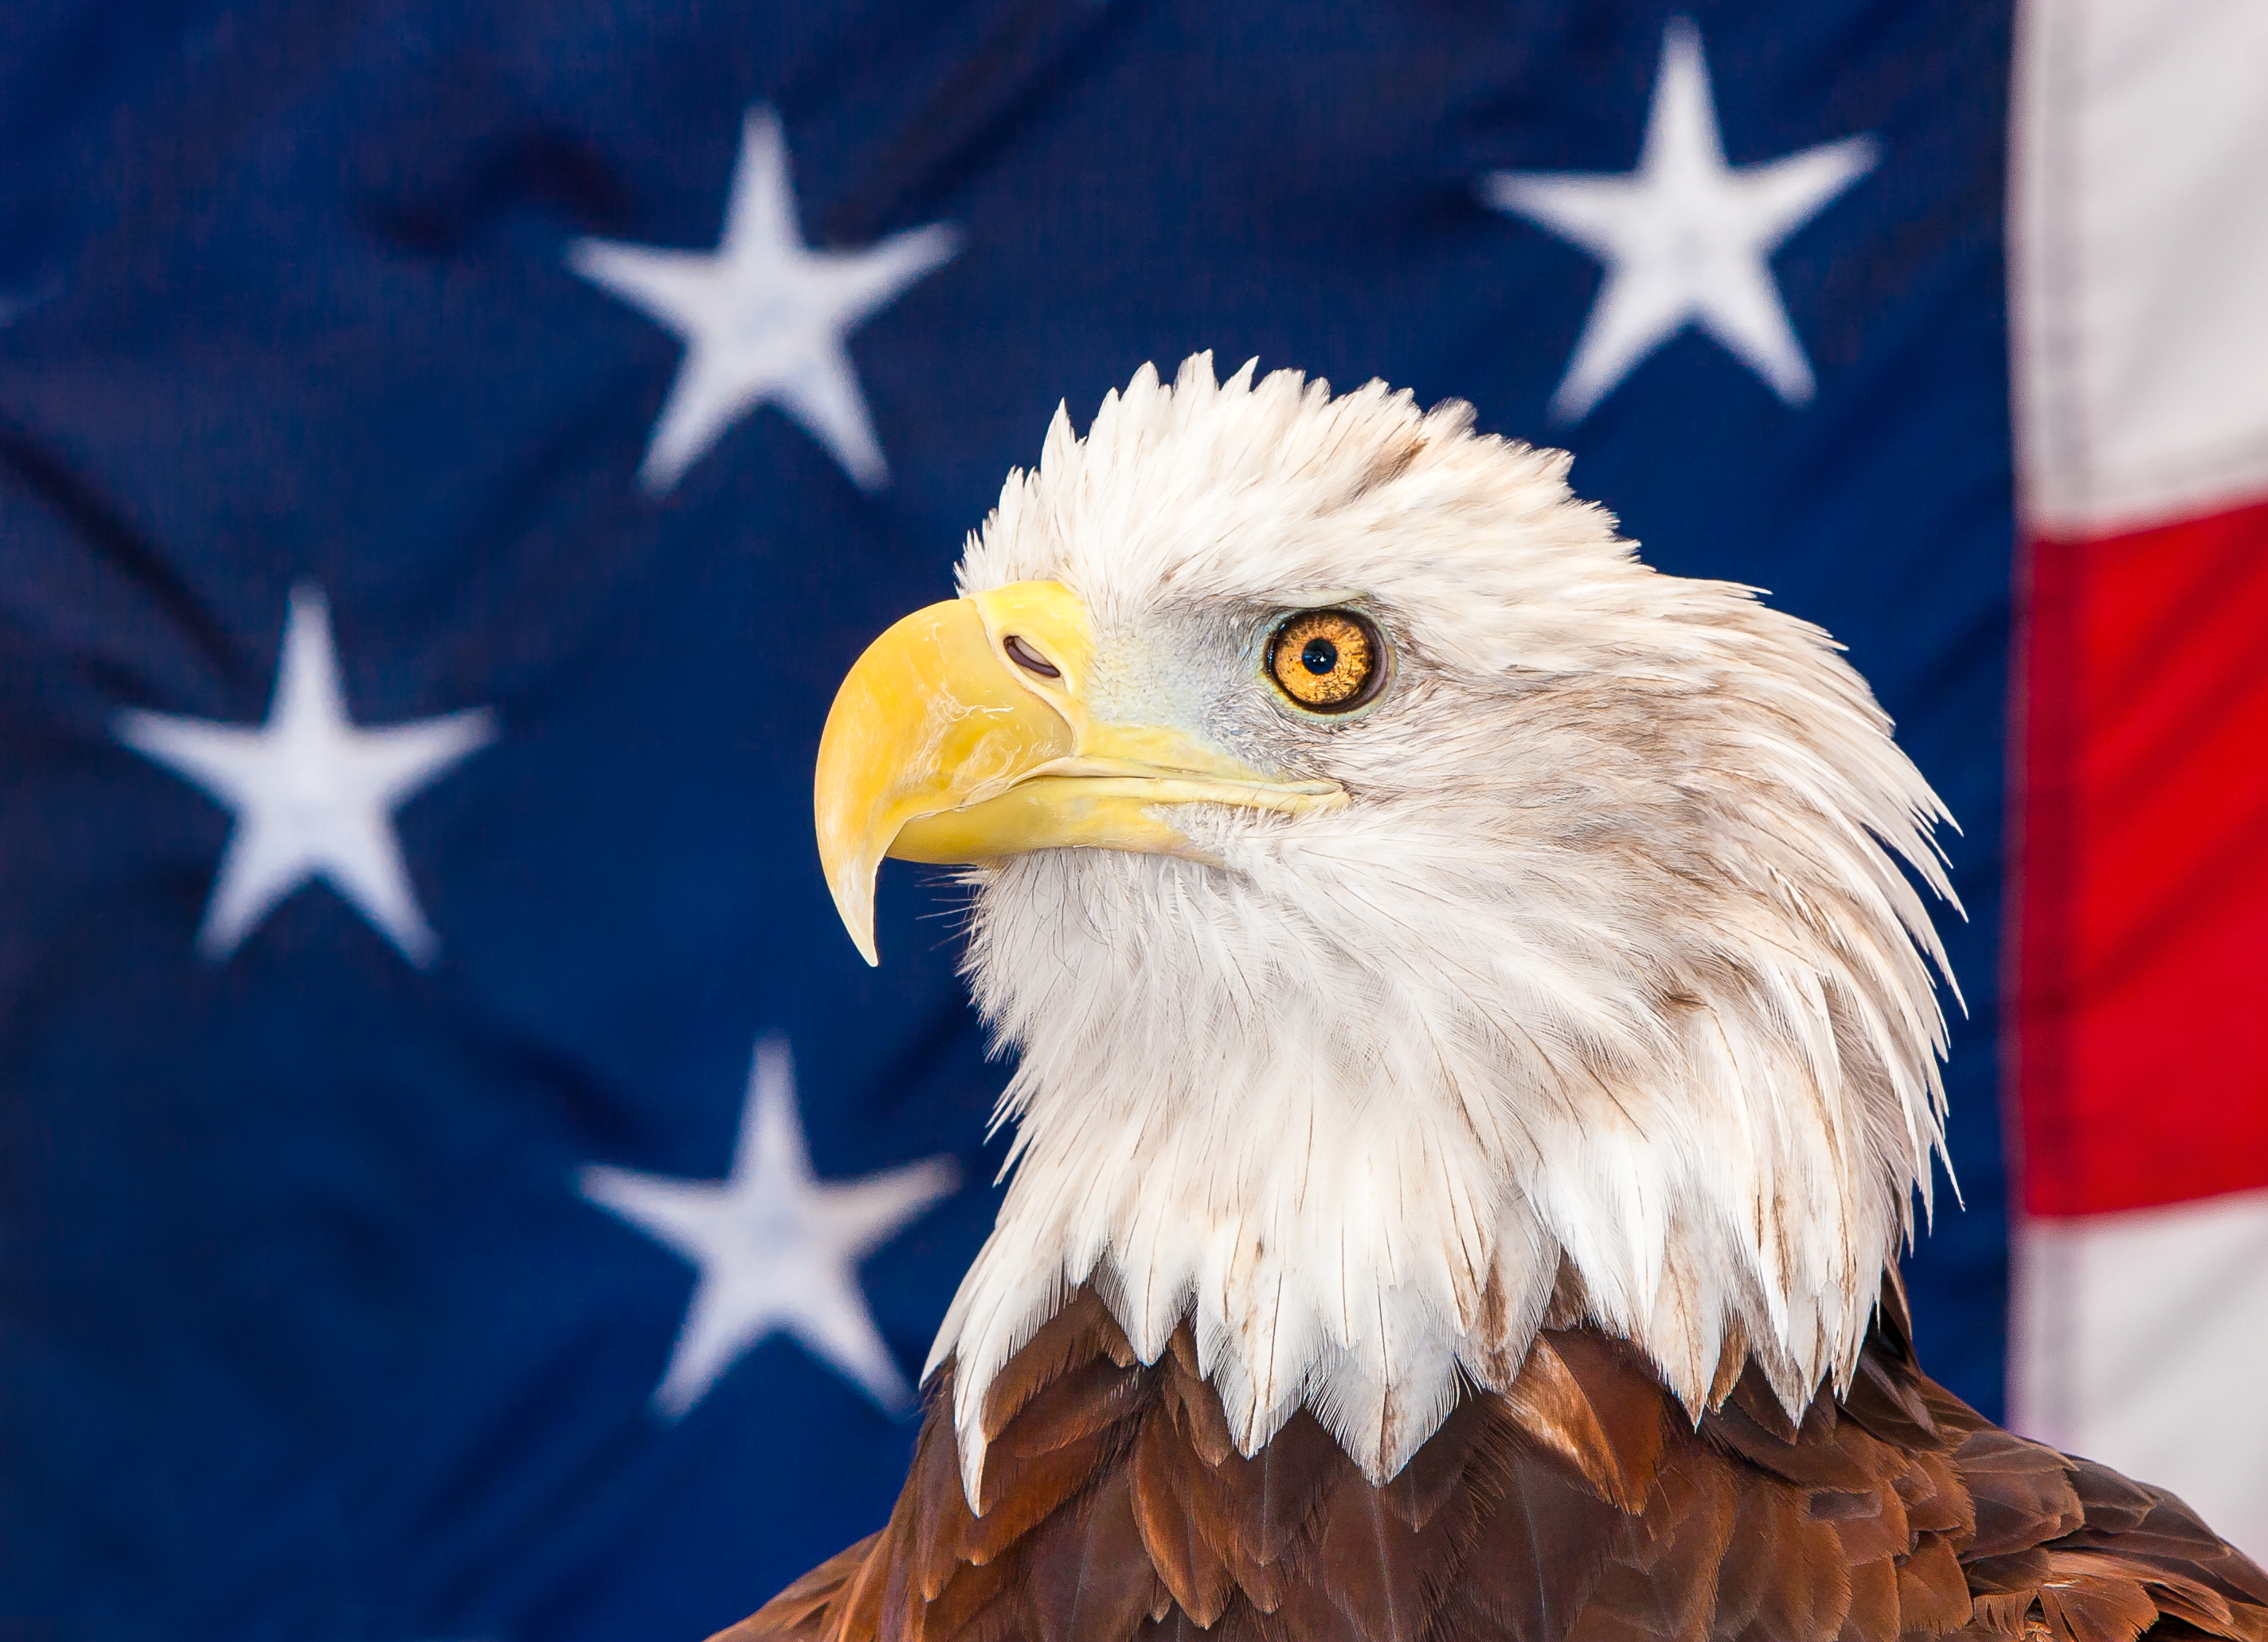
bird, wing, animal, wildlife, portrait, beak, eagle, fauna, bird of prey, bald eagle, stars, vertebrate, baldeagle, birdofprey, msh0814, patriotic, captive, msh08144, accipitriformes